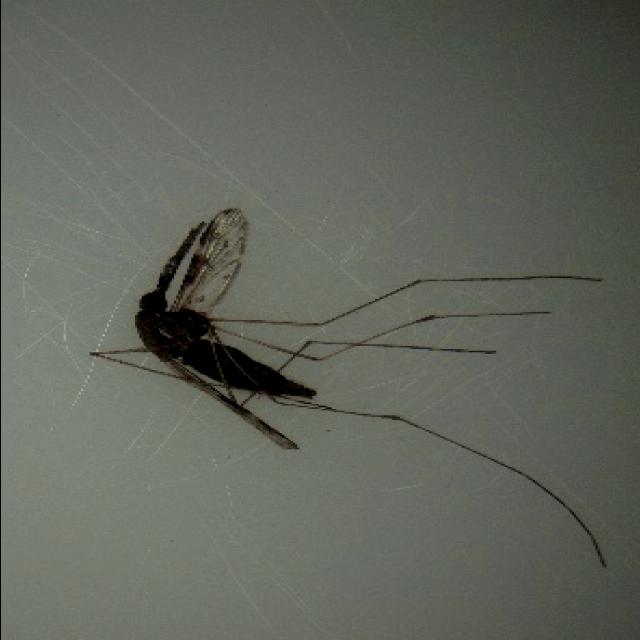
Species: anopheles_sinensis